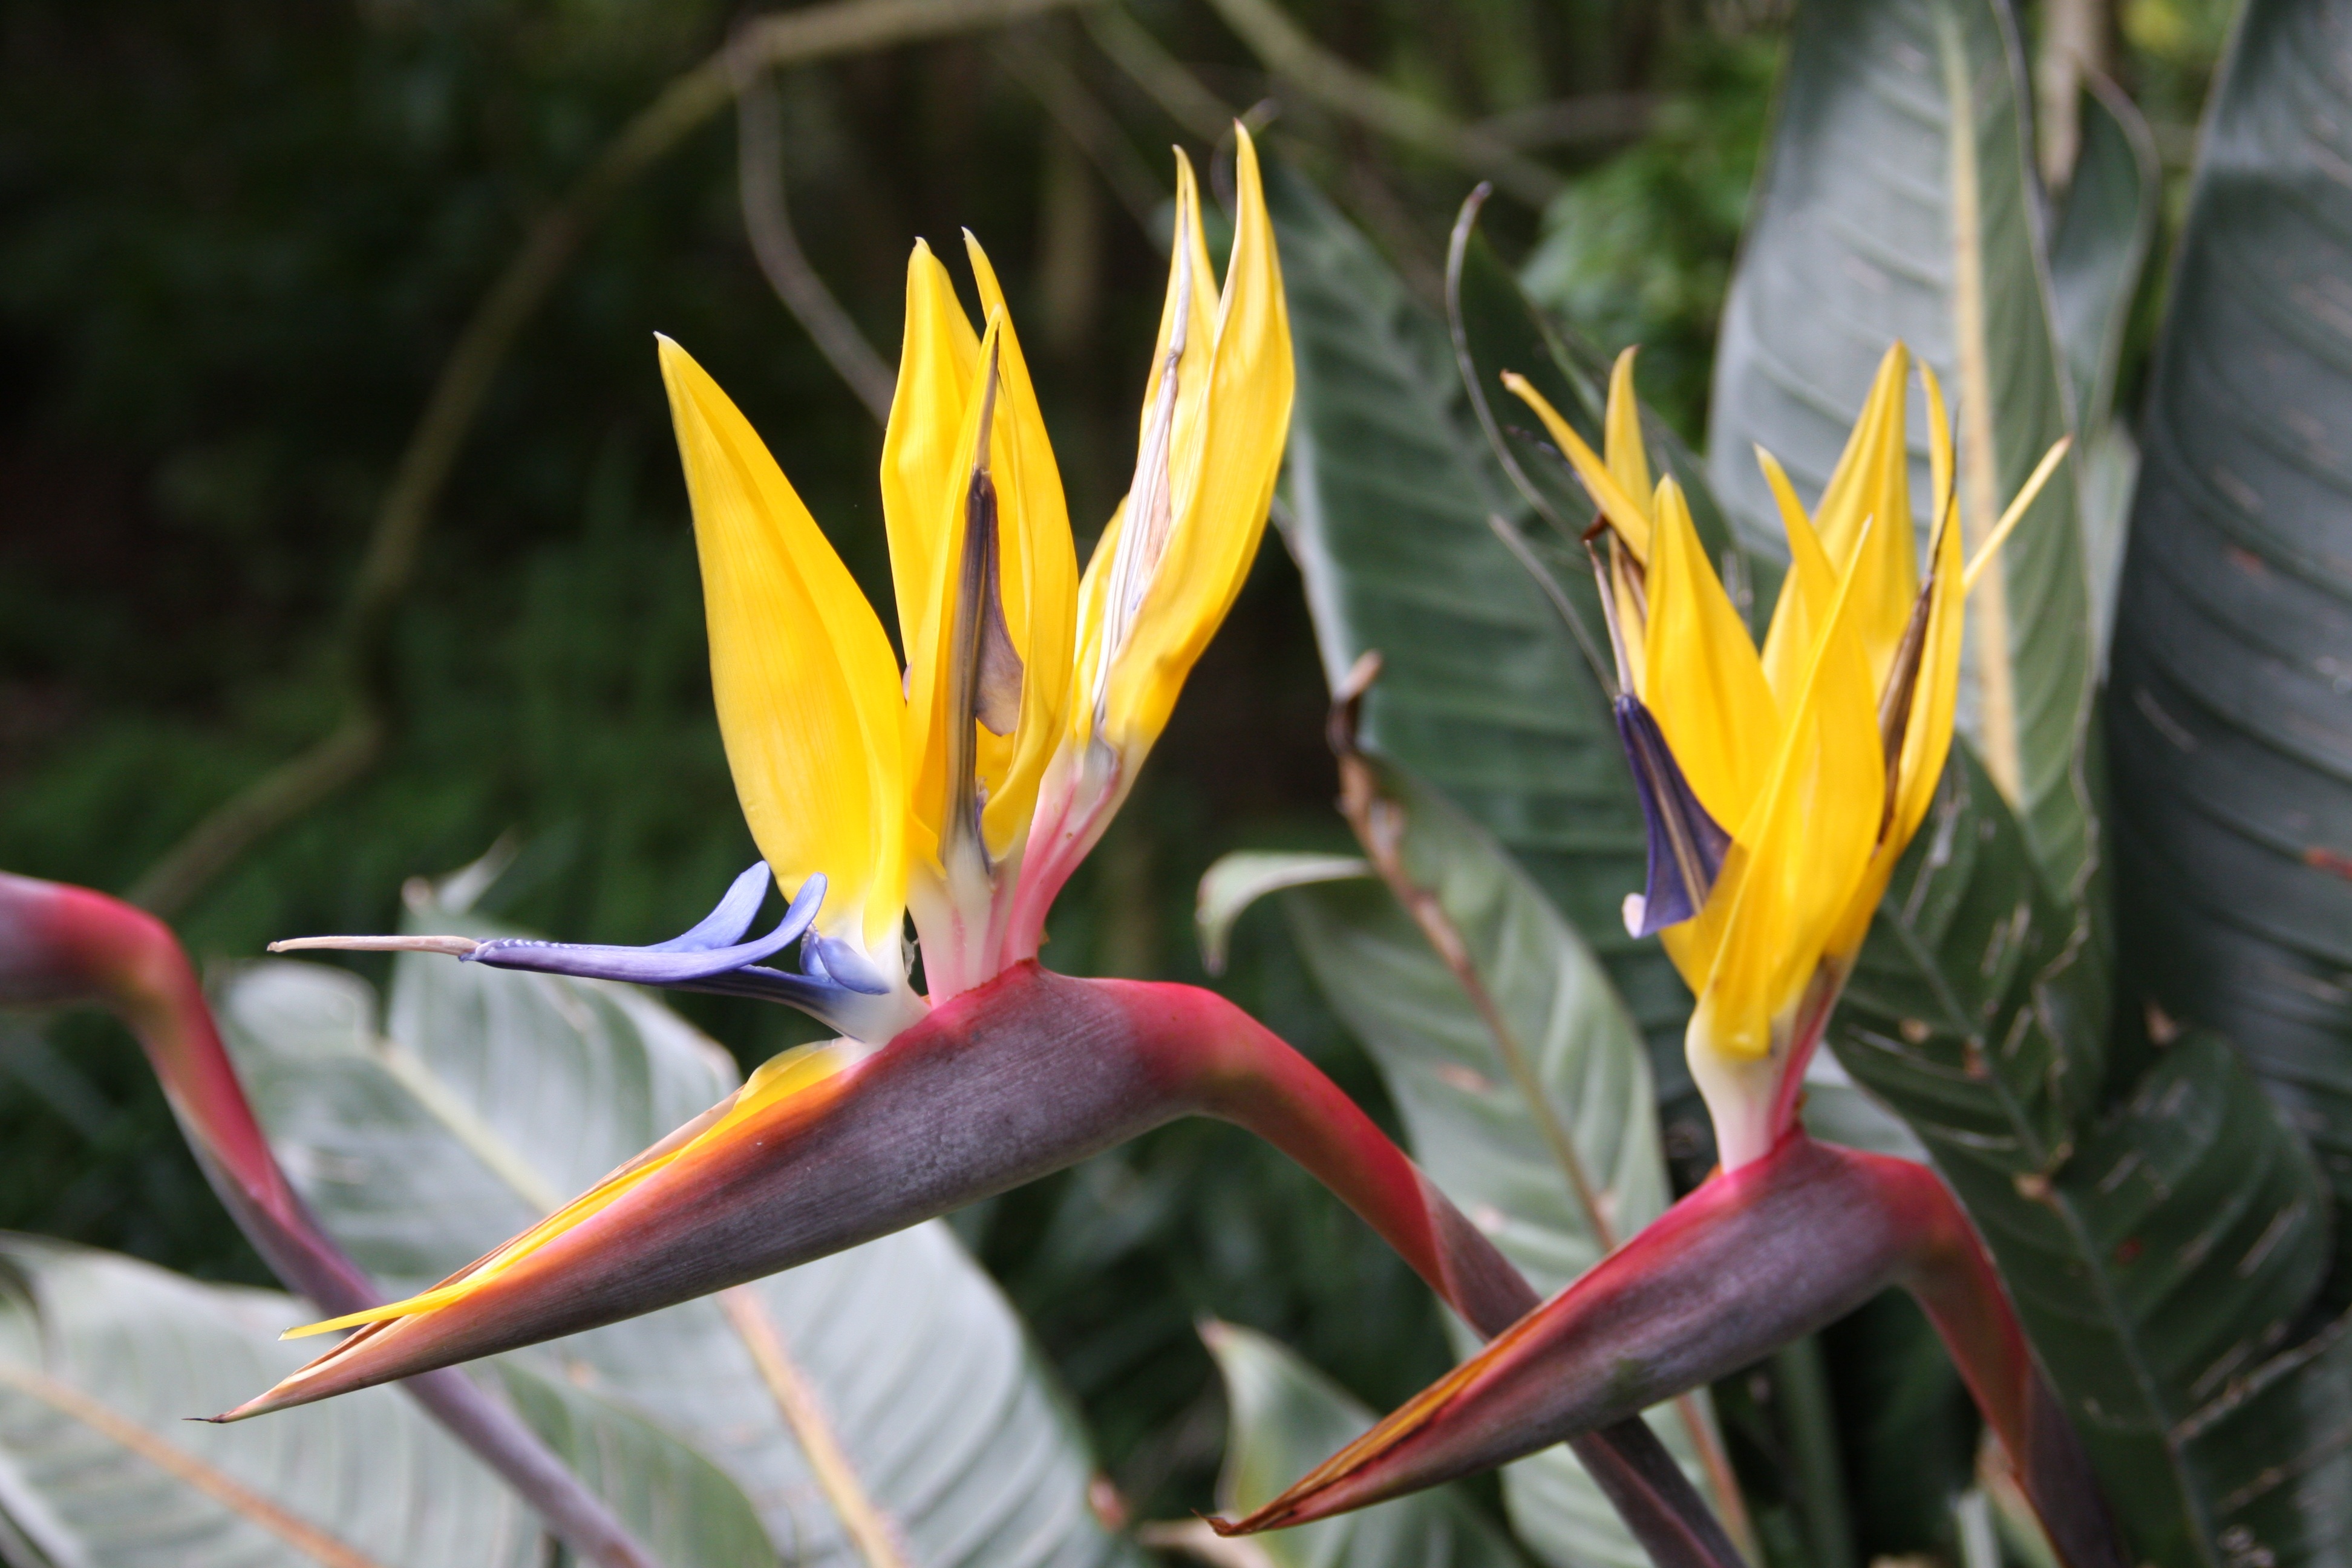
plant, leaf, flower, botany, yellow, flora, heliconia, breeding, flowering plant, caudata, mandela gold, land plant, canna family, fawn lily